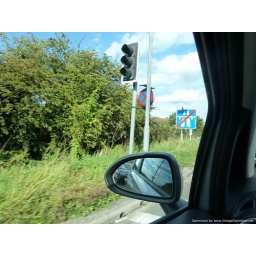
This was my favorite street sign in England. Still not sure what it actually means...